Ratatoskr

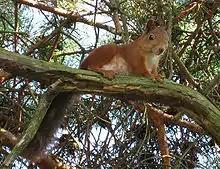
A red squirrel in an evergreen tree in Norway

In the "Poetic Edda" poem "Grímnismál", the god Odin (disguised as "Grímnir") says that Ratatoskr runs up and down Yggdrasil bringing messages between the eagle perched atop it and Níðhöggr below it: